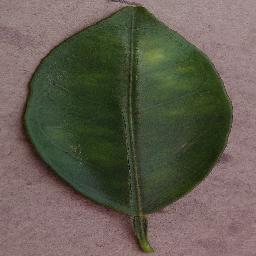
Label: Orange___Haunglongbing_(Citrus_greening)